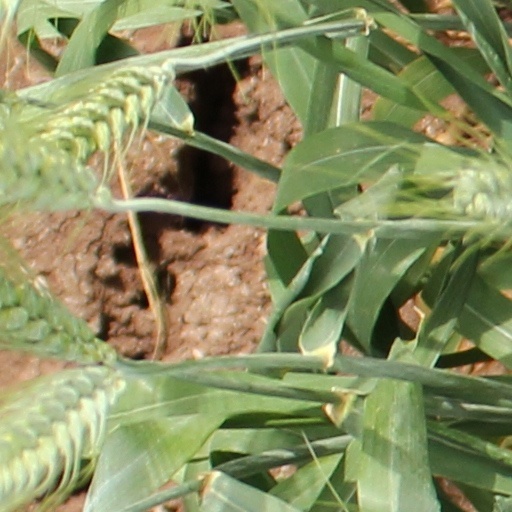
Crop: wheat